Tomislav Tomašević

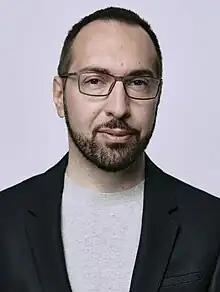
Tomašević in 2021

Tomislav Tomašević (born 13 January 1982) is a Croatian politician, activist, environmentalist and political scientist who has served as the 53rd mayor of Zagreb since 2021. He is one of the leaders of the local Zagreb is OURS! political party and the national We Can! political party. Since the 2017 Zagreb local elections, he has been a delegate in the Zagreb Assembly. He was also elected to the Croatian Parliament in the 2020 election.